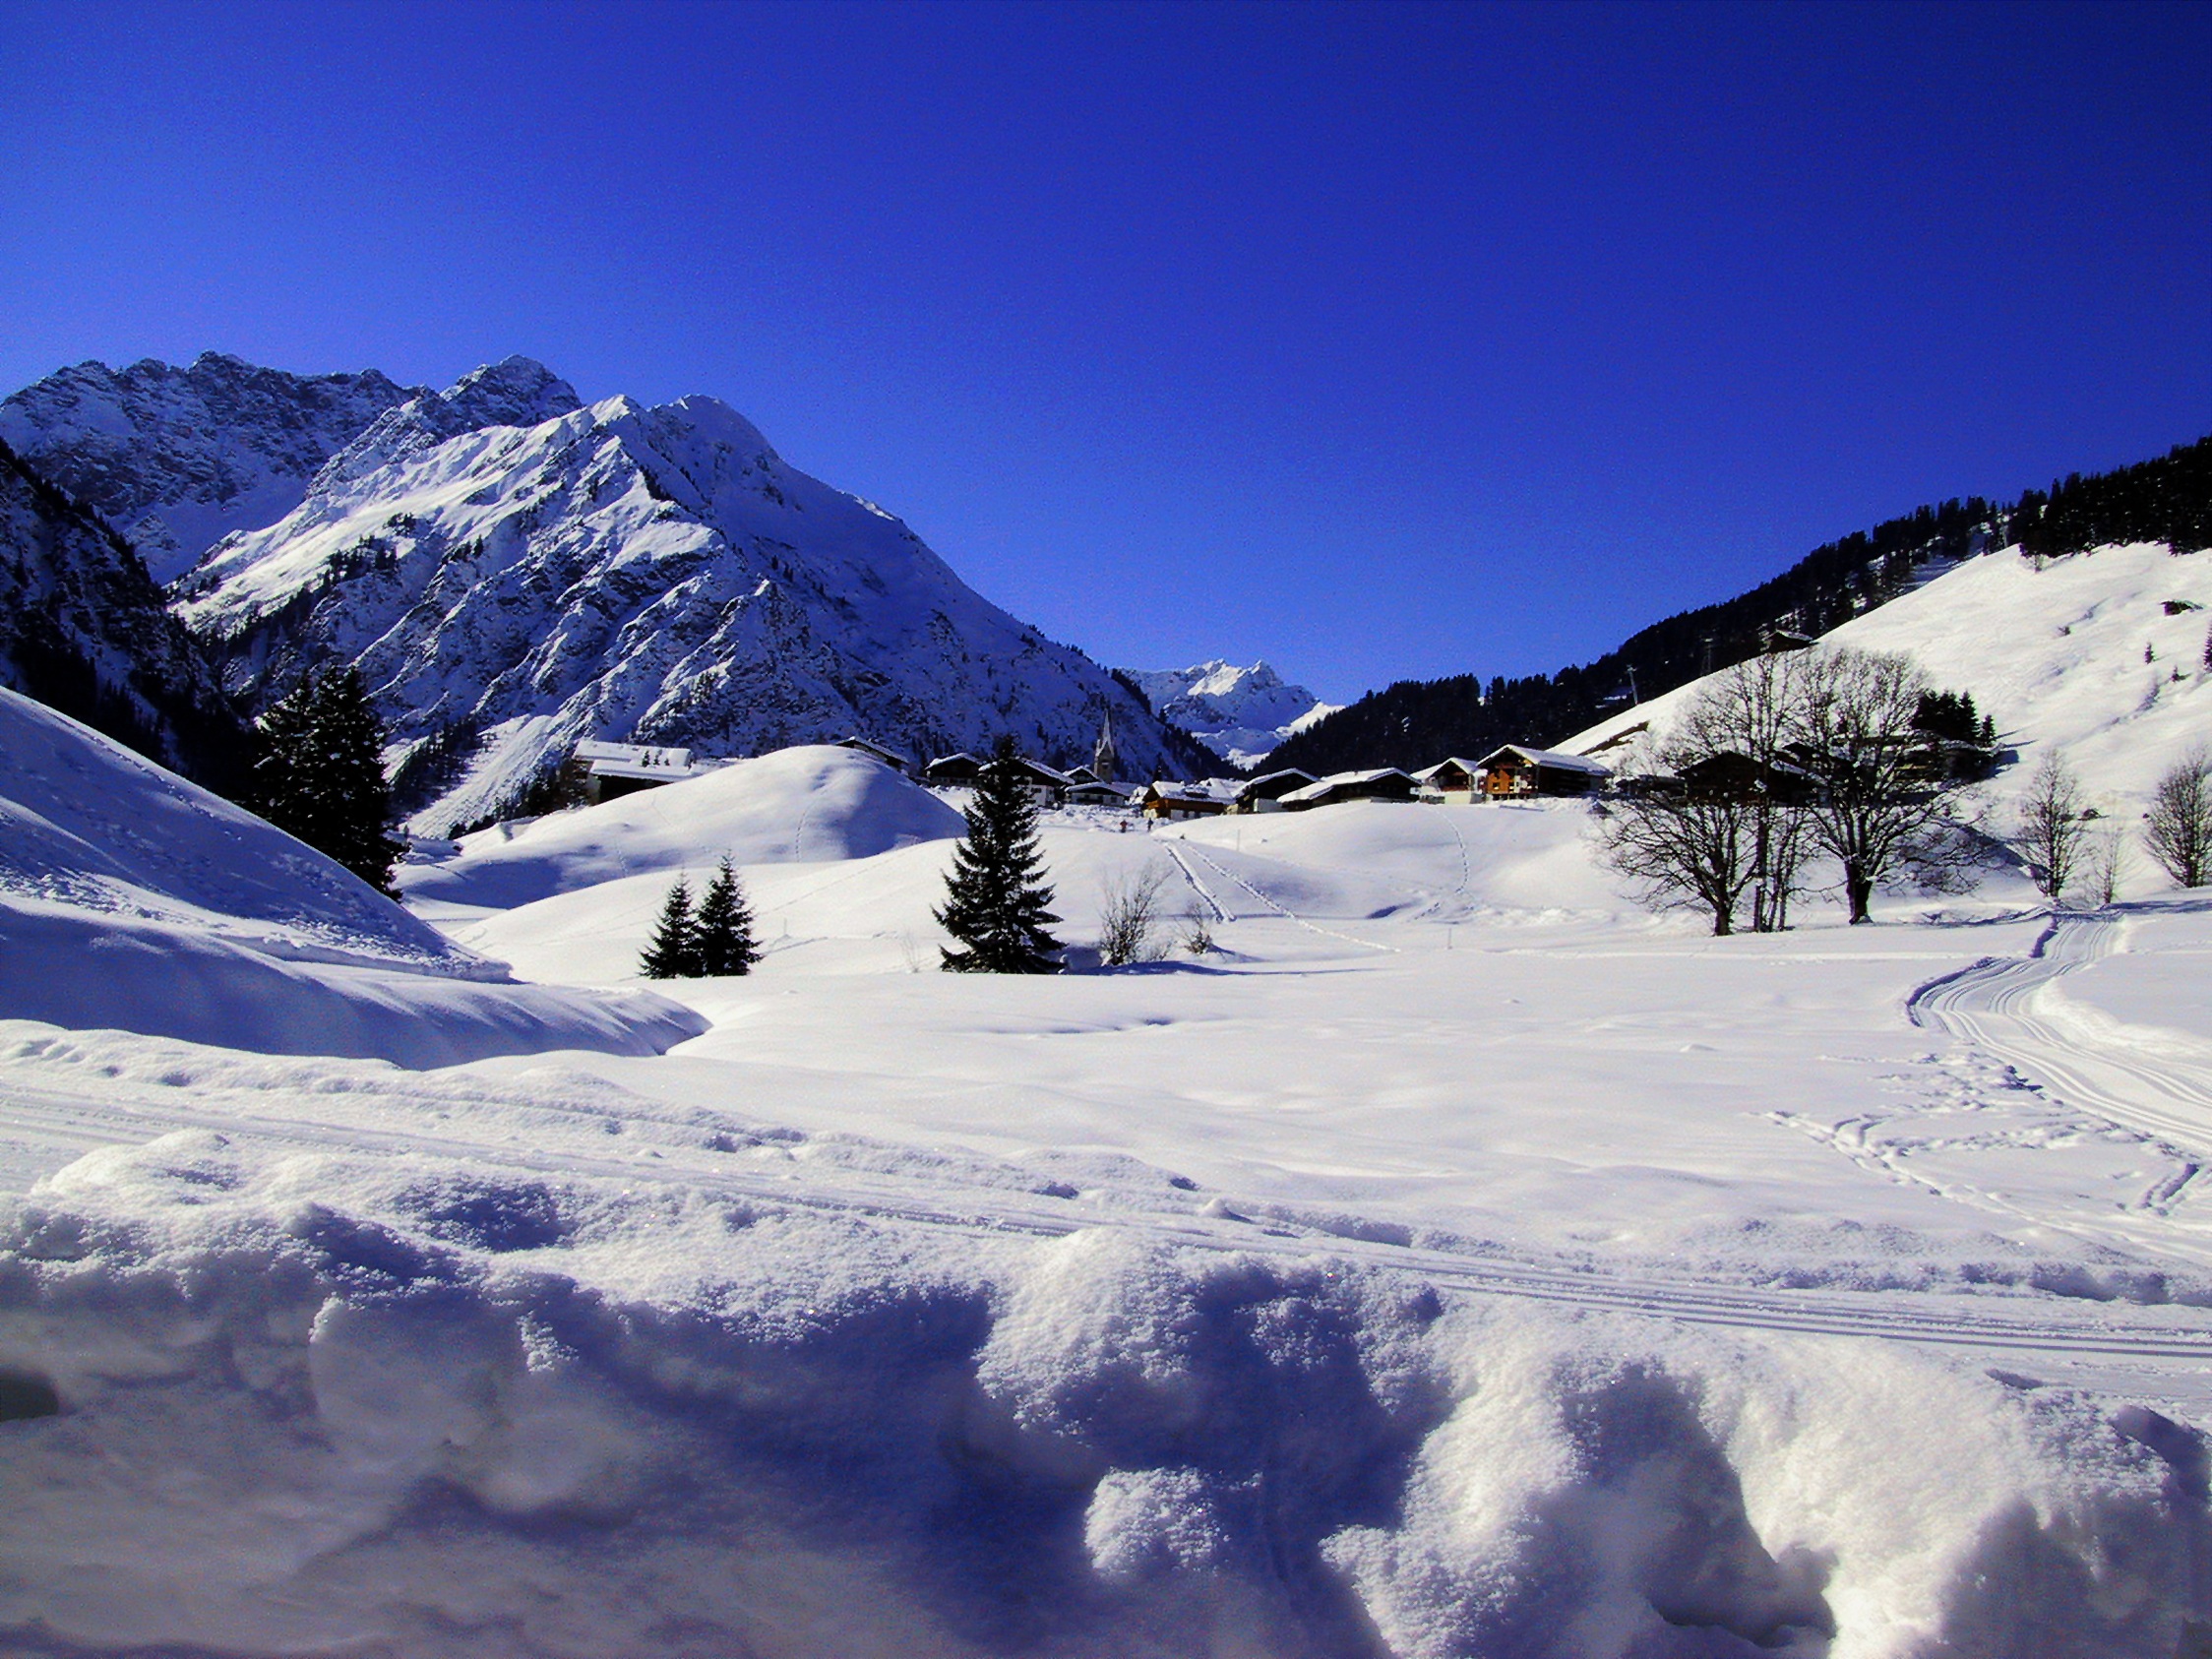
landscape, water, nature, forest, mountain, snow, cold, winter, sky, sun, frost, mountain range, ripe, ice, weather, frozen, arctic, season, trees, iced, alps, plateau, wintry, piste, snowflakes, hoarfrost, freezing, snow landscape, eiskristalle, crystals, landform, ski touring, winter time, ski mountaineering, mountainous landforms, geological phenomenon